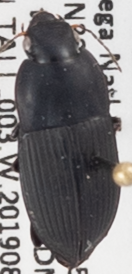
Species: Anisodactylus haplomus
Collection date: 2019-08-07
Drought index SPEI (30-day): -0.334
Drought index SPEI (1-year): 0.54
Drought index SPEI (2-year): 0.558